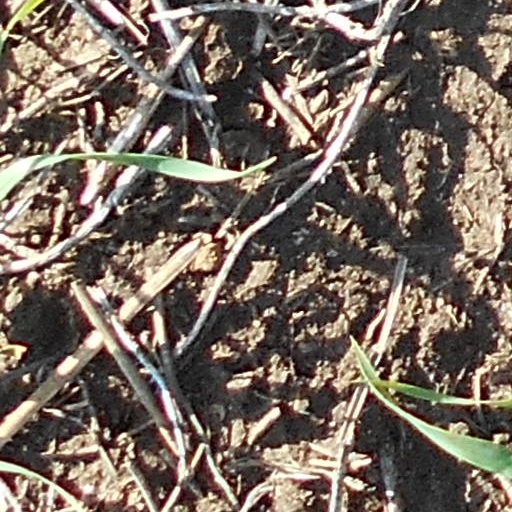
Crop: wheat